William McIntosh

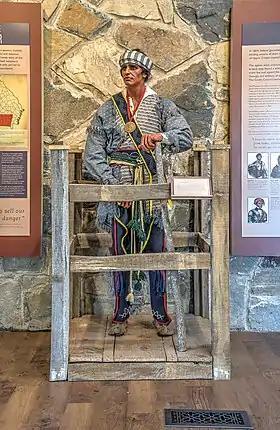
Exhibit at Indian Springs State Park Museum

Under pressure from the United States and the state of Georgia, Chief McIntosh and some Muscogee chiefs had ceded land in 1821. The National Muscogee Creek Council at that time considered execution of McIntosh for this breach of law but did not proceed. The United States' growing European population, particularly in the Northeast, put pressure on the federal government to take more Indian land. The federal government continued to try to persuade or force the Muscogee and other Southeastern tribes to cede the remainder of their lands in exchange for payments and land west of the Mississippi River in what was called Indian Territory (present-day Oklahoma and Arkansas.)